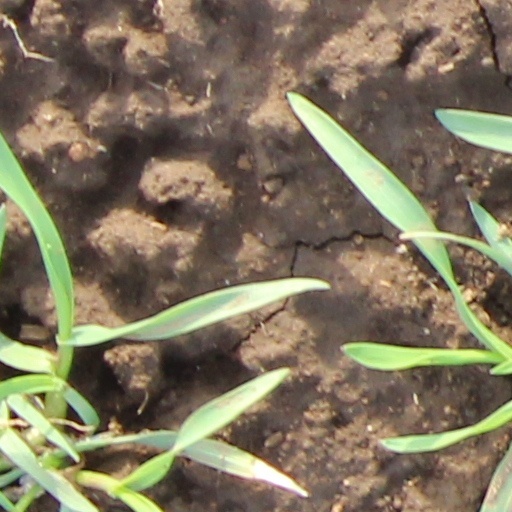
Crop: wheat